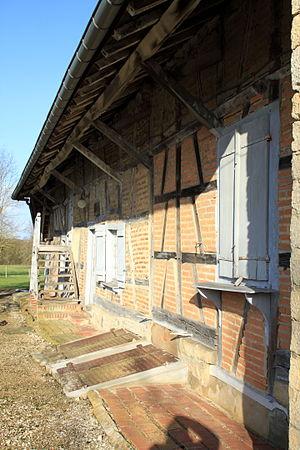
Construction du toit à la ferme bressane